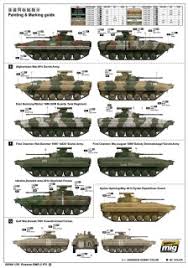
Label: BMP-2